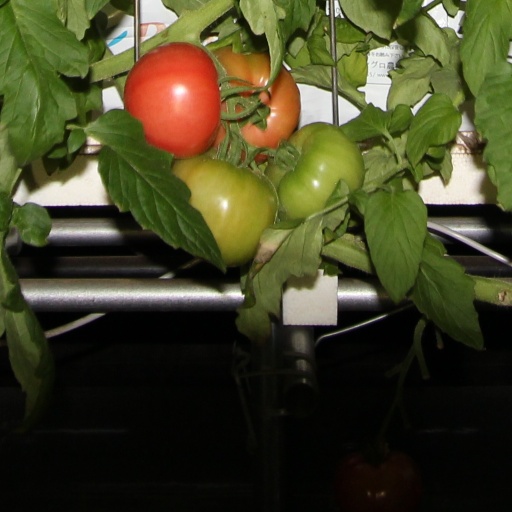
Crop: tomato